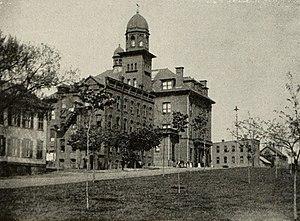
À la fin du XIXᵉ et au début du XXᵉ siècle, Holyoke a un afflux de Franco-Américains, principalement Canadiens français, qui ont immigré au Massachusetts pour travailler dans la croissance des usines textiles et papiers de la ville. En 1900, une personne sur trois résidant à Holyoke était d'origine franco-canadienne et, selon une enquête menée en 1913 sur les Américains français aux États-Unis, Holyoke, avec d'autres villes du Massachusetts, avait une communauté plus grande que celles de la Nouvelle-Orléans ou Chicago à cette époque. Initialement confronté à la discrimination des propriétaires de moulins pour saper leur syndicalisation, ainsi qu'à la création d'institutions françaises distinctes au sein du mouvement La Survivance, ce groupe démographique a rapidement acquis une représentation dans les institutions civiques et dans le développement de la ville.